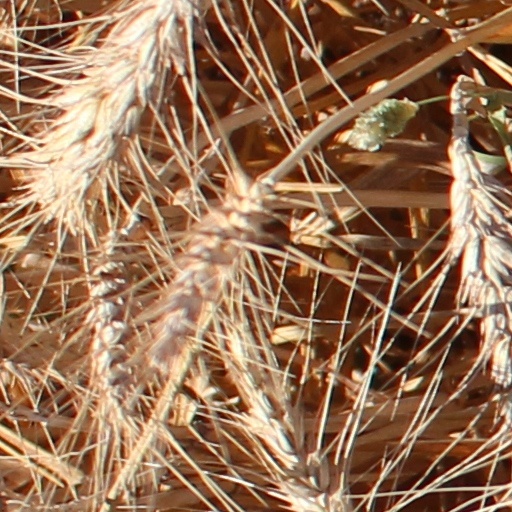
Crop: wheat